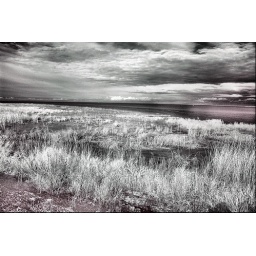
Infrared - green grass turns white - the blue in the sky darkens